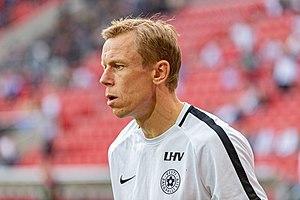
Mart Poom est un footballeur estonien né le 3 février 1972 à Tallinn en RSS d'Estonie.